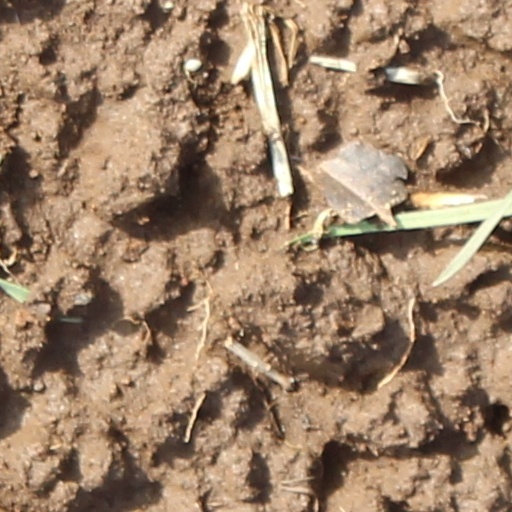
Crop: wheat